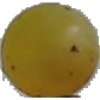
Label: white_grape